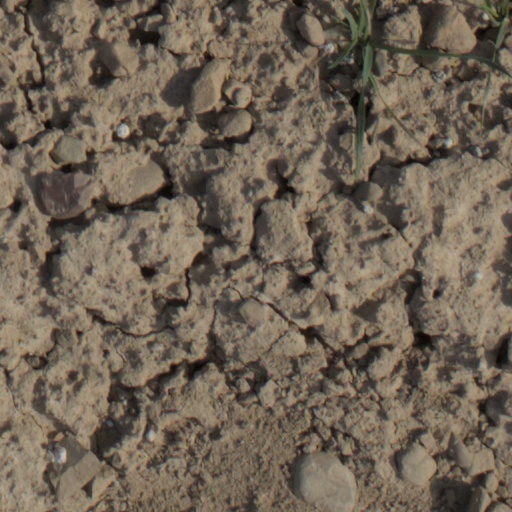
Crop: wheat